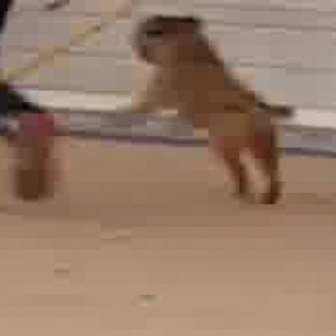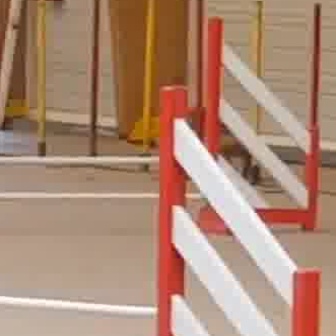
  Please identify the target specified by the bounding box [91,7,286,201] in the first image and locate it in the second image. Return the coordinates in [x_min,y_min,x_max,y_max] format.
Answer: [181,101,263,183]